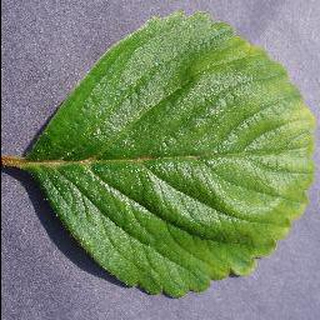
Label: healthy_strawberry